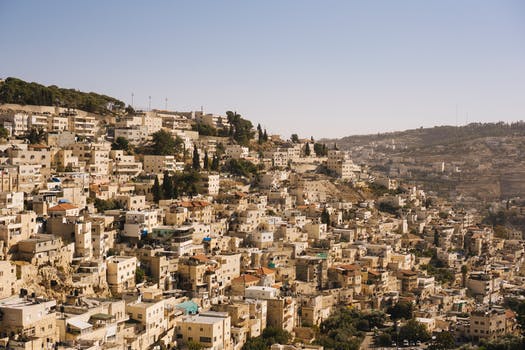
Label: No Watermark